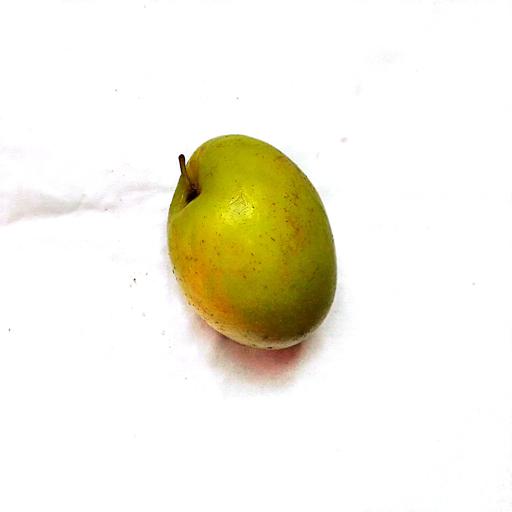
Label: healthy